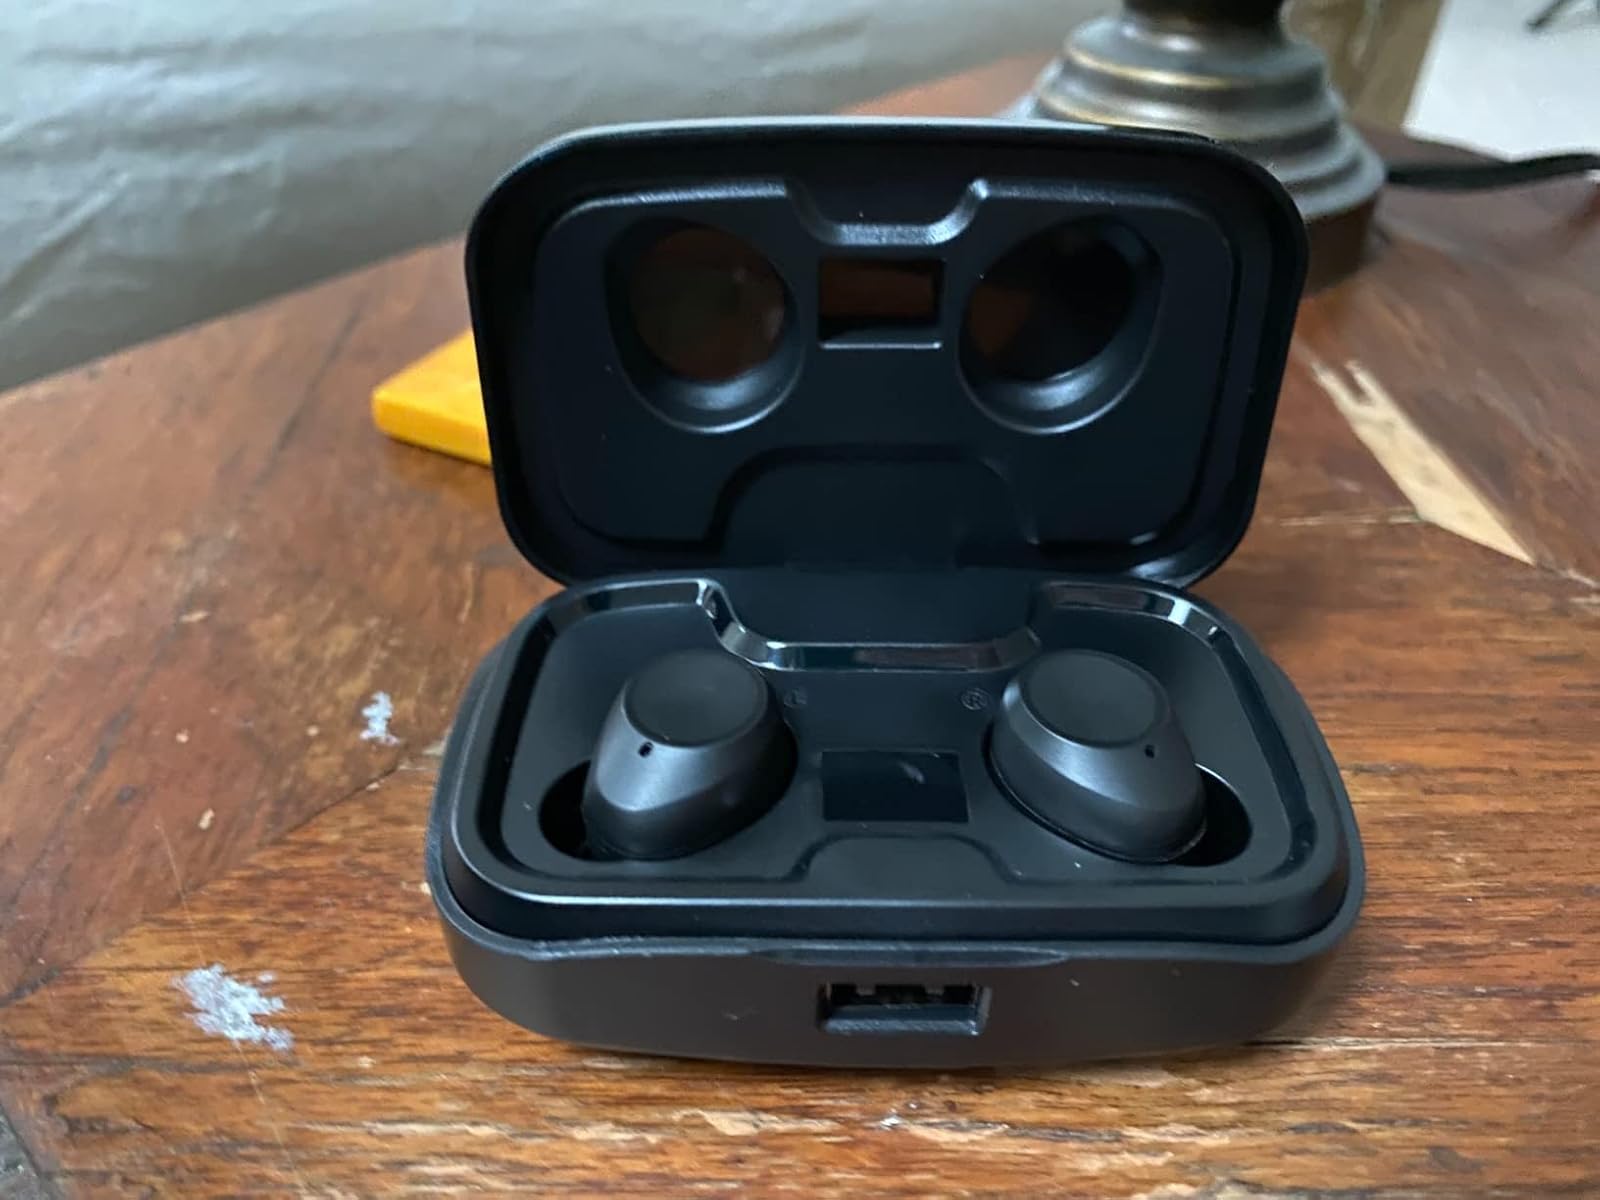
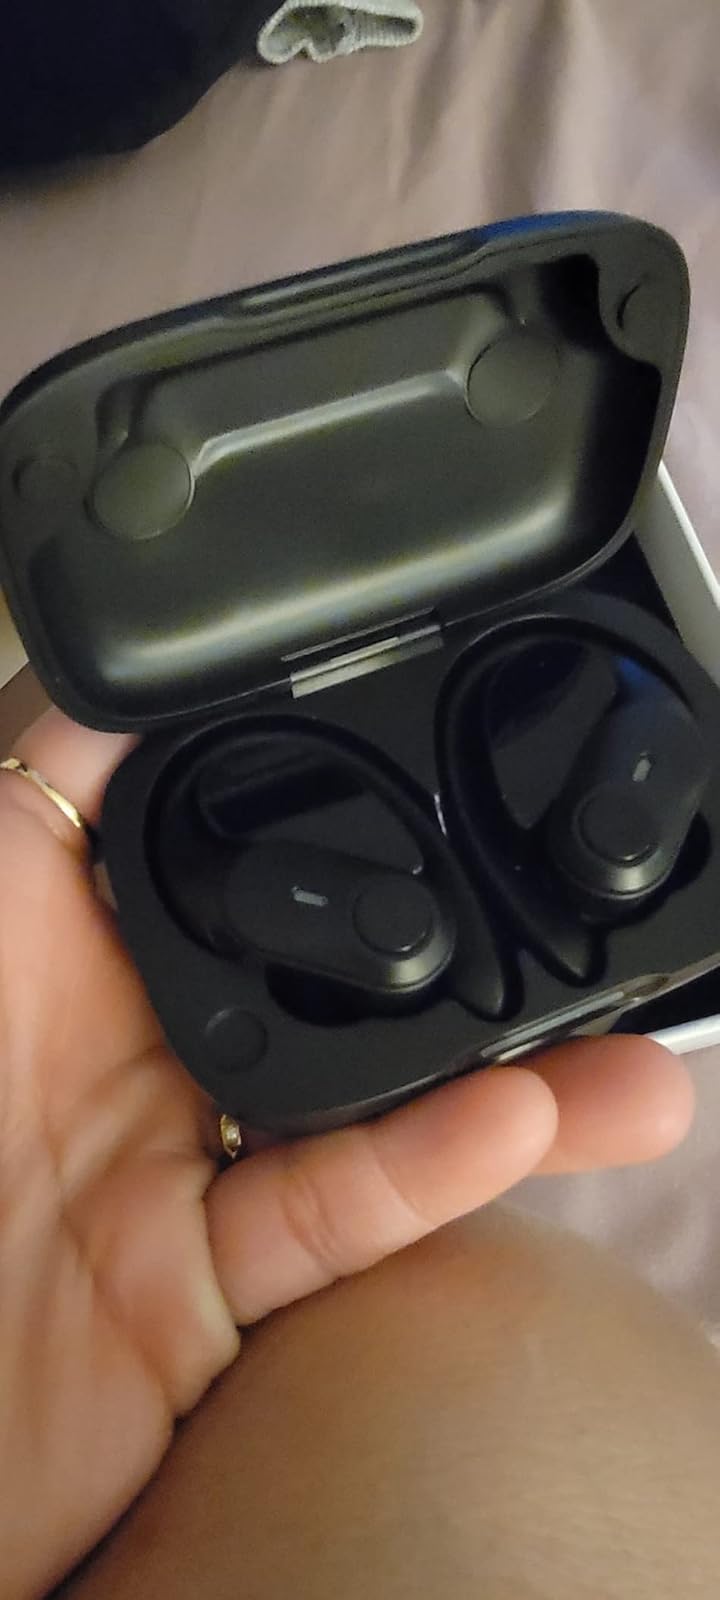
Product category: earbuds
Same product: no